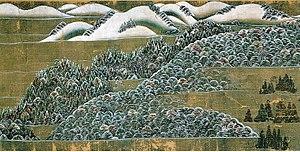
Rouleau 19 section 1
La peinture de paysage est un genre pictural figuratif qui représente le paysage.
Le Kasuga gongen genki-e est un emaki composé de vingt rouleaux de soie peints et calligraphiés réalisé en 1309 à l’époque de Kamakura. Il rapporte les apparitions et miracles attribués aux divinités du sanctuaire shinto Kasuga-taisha de Nara. Datant de la toute fin de l’âge d’or des emaki, il s’agit d’une des dernières grandes œuvres classiques du genre.